Mike Blair

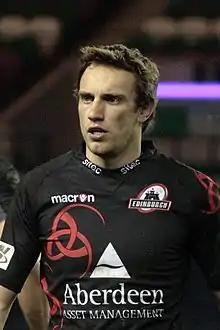

Michael Robert Leighton Blair (born 20 April 1981) is a Scottish rugby union coach who was formerly a professional player and the most capped Scottish scrum half in history. He is currently assistant coach of the Kobe Steelers. He was previously the head coach of Edinburgh, and also was an assistant coach with Glasgow Warriors and then an assistant coach of the Scottish national team.